Toki Pona

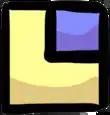
Logo of the first registered zine in Toki Pona

There are a few published books and many other works in Toki Pona. Most of the published works are language-learning books for beginners like and . Many other works are translations of original literature in other languages.